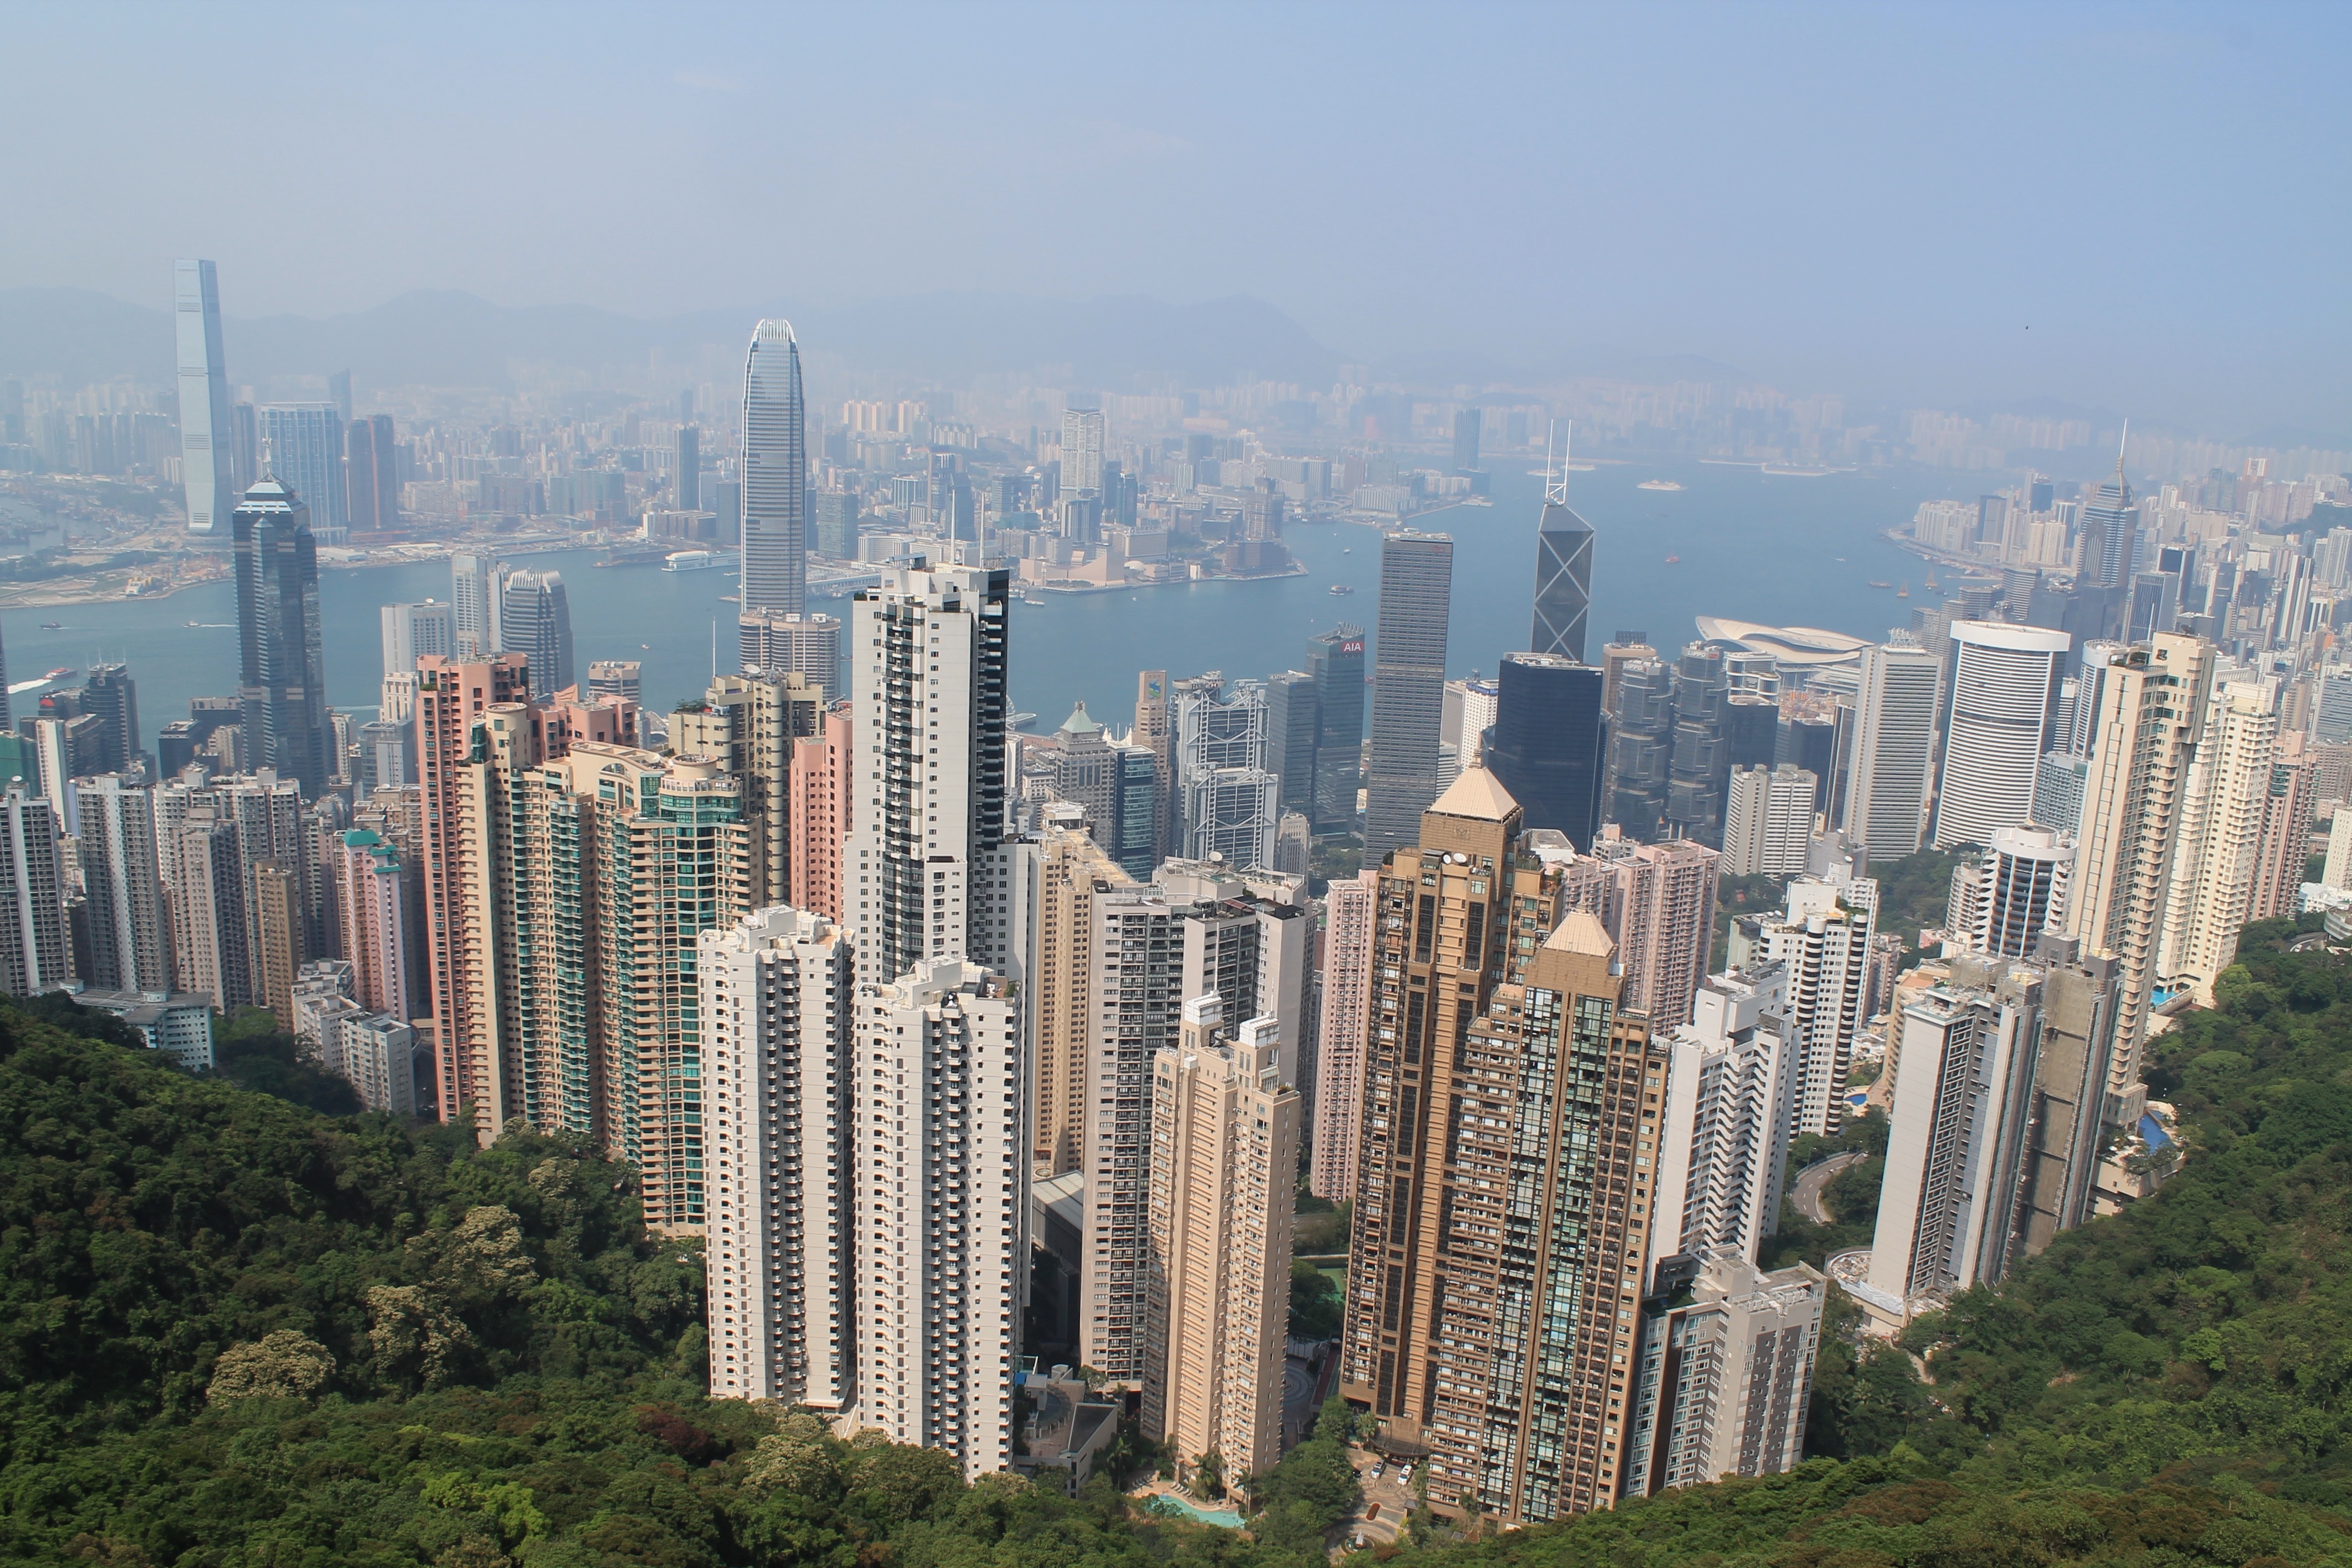
hong kong, city, skyline, hong kong skyline, asia, building, urban, architecture, metropolis, hongkong, port, landscape, chinese, travel, downtown, business, skyscraper, tourism, harbor, cityscape, office